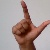
The image shows a hand gesture representing the letter 'L' in Indian Sign Language.